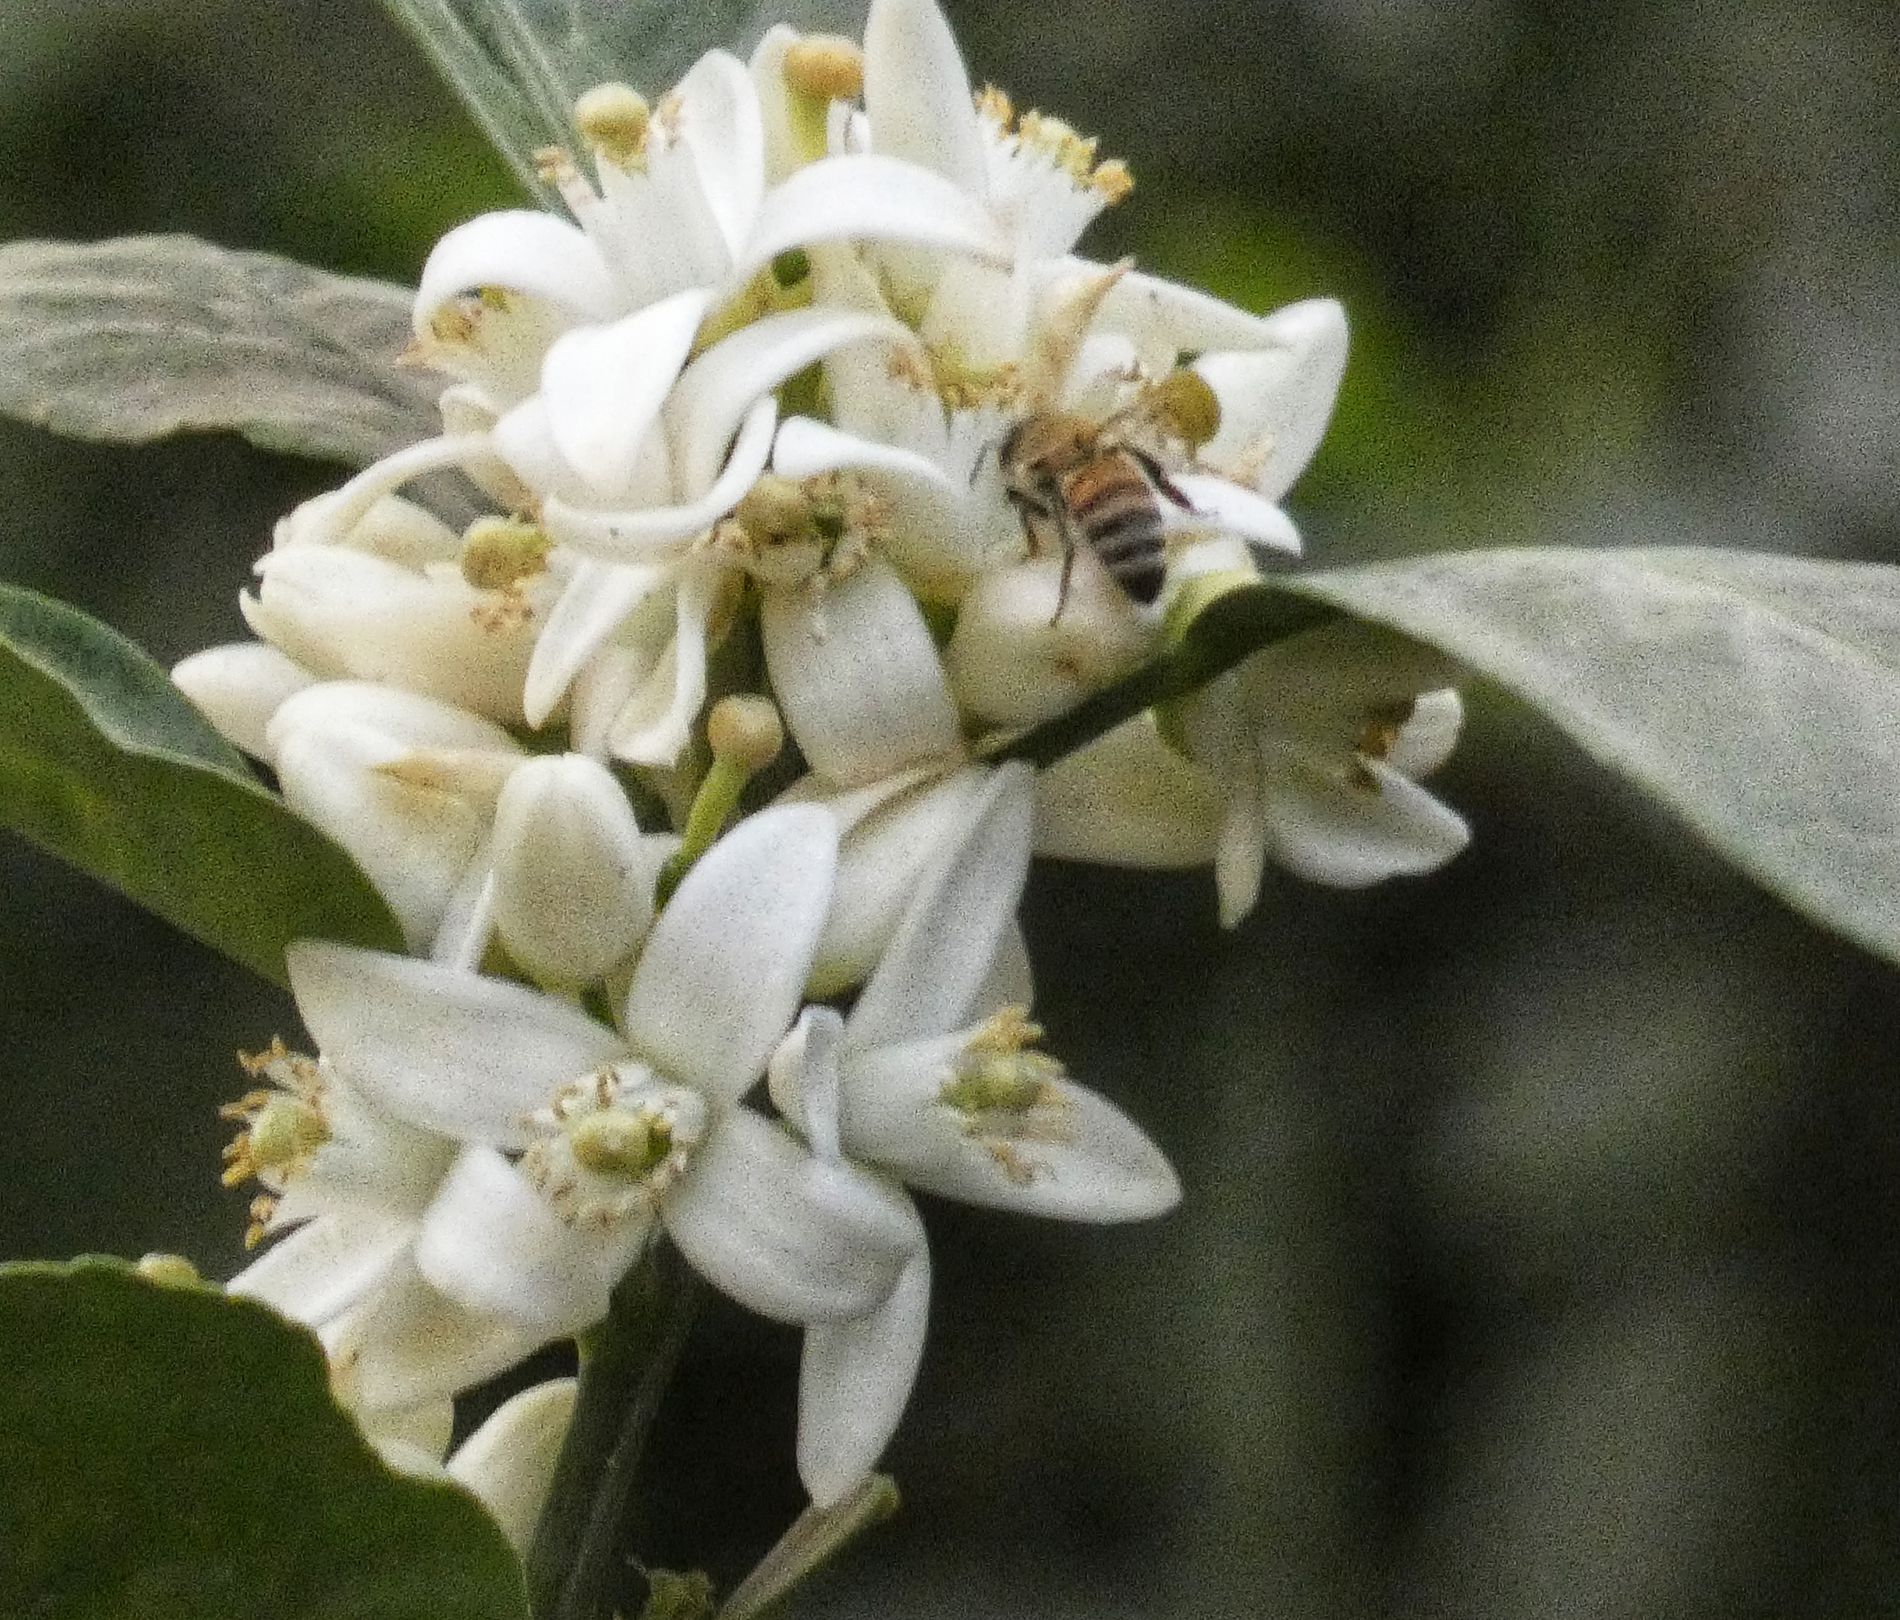
A bee in action
A plant with beautiful white flowers has a bee standing on it pollinating the blooms. The background is blurry.
A close up angle shot captured in daylight, the soft shades of cream and green give the feeling of beauty of the nature, and enhance the details of the shot, the atmosphere is serene and beautiful.
Labels: Flower, Petal, Plant, Animal, Apidae, Bee, Insect, Invertebrate, Pollen, Wasp, Bumblebee, Honey Bee, Anemone, Anther, Bud, Sprout, Acanthaceae, Blurry Background, Flowers
Camera: Panasonic DC-FZ80
Aperture: F5.9
Exposure: 1/125 sec
ISO: 1000
Focal length: 215.0 mm